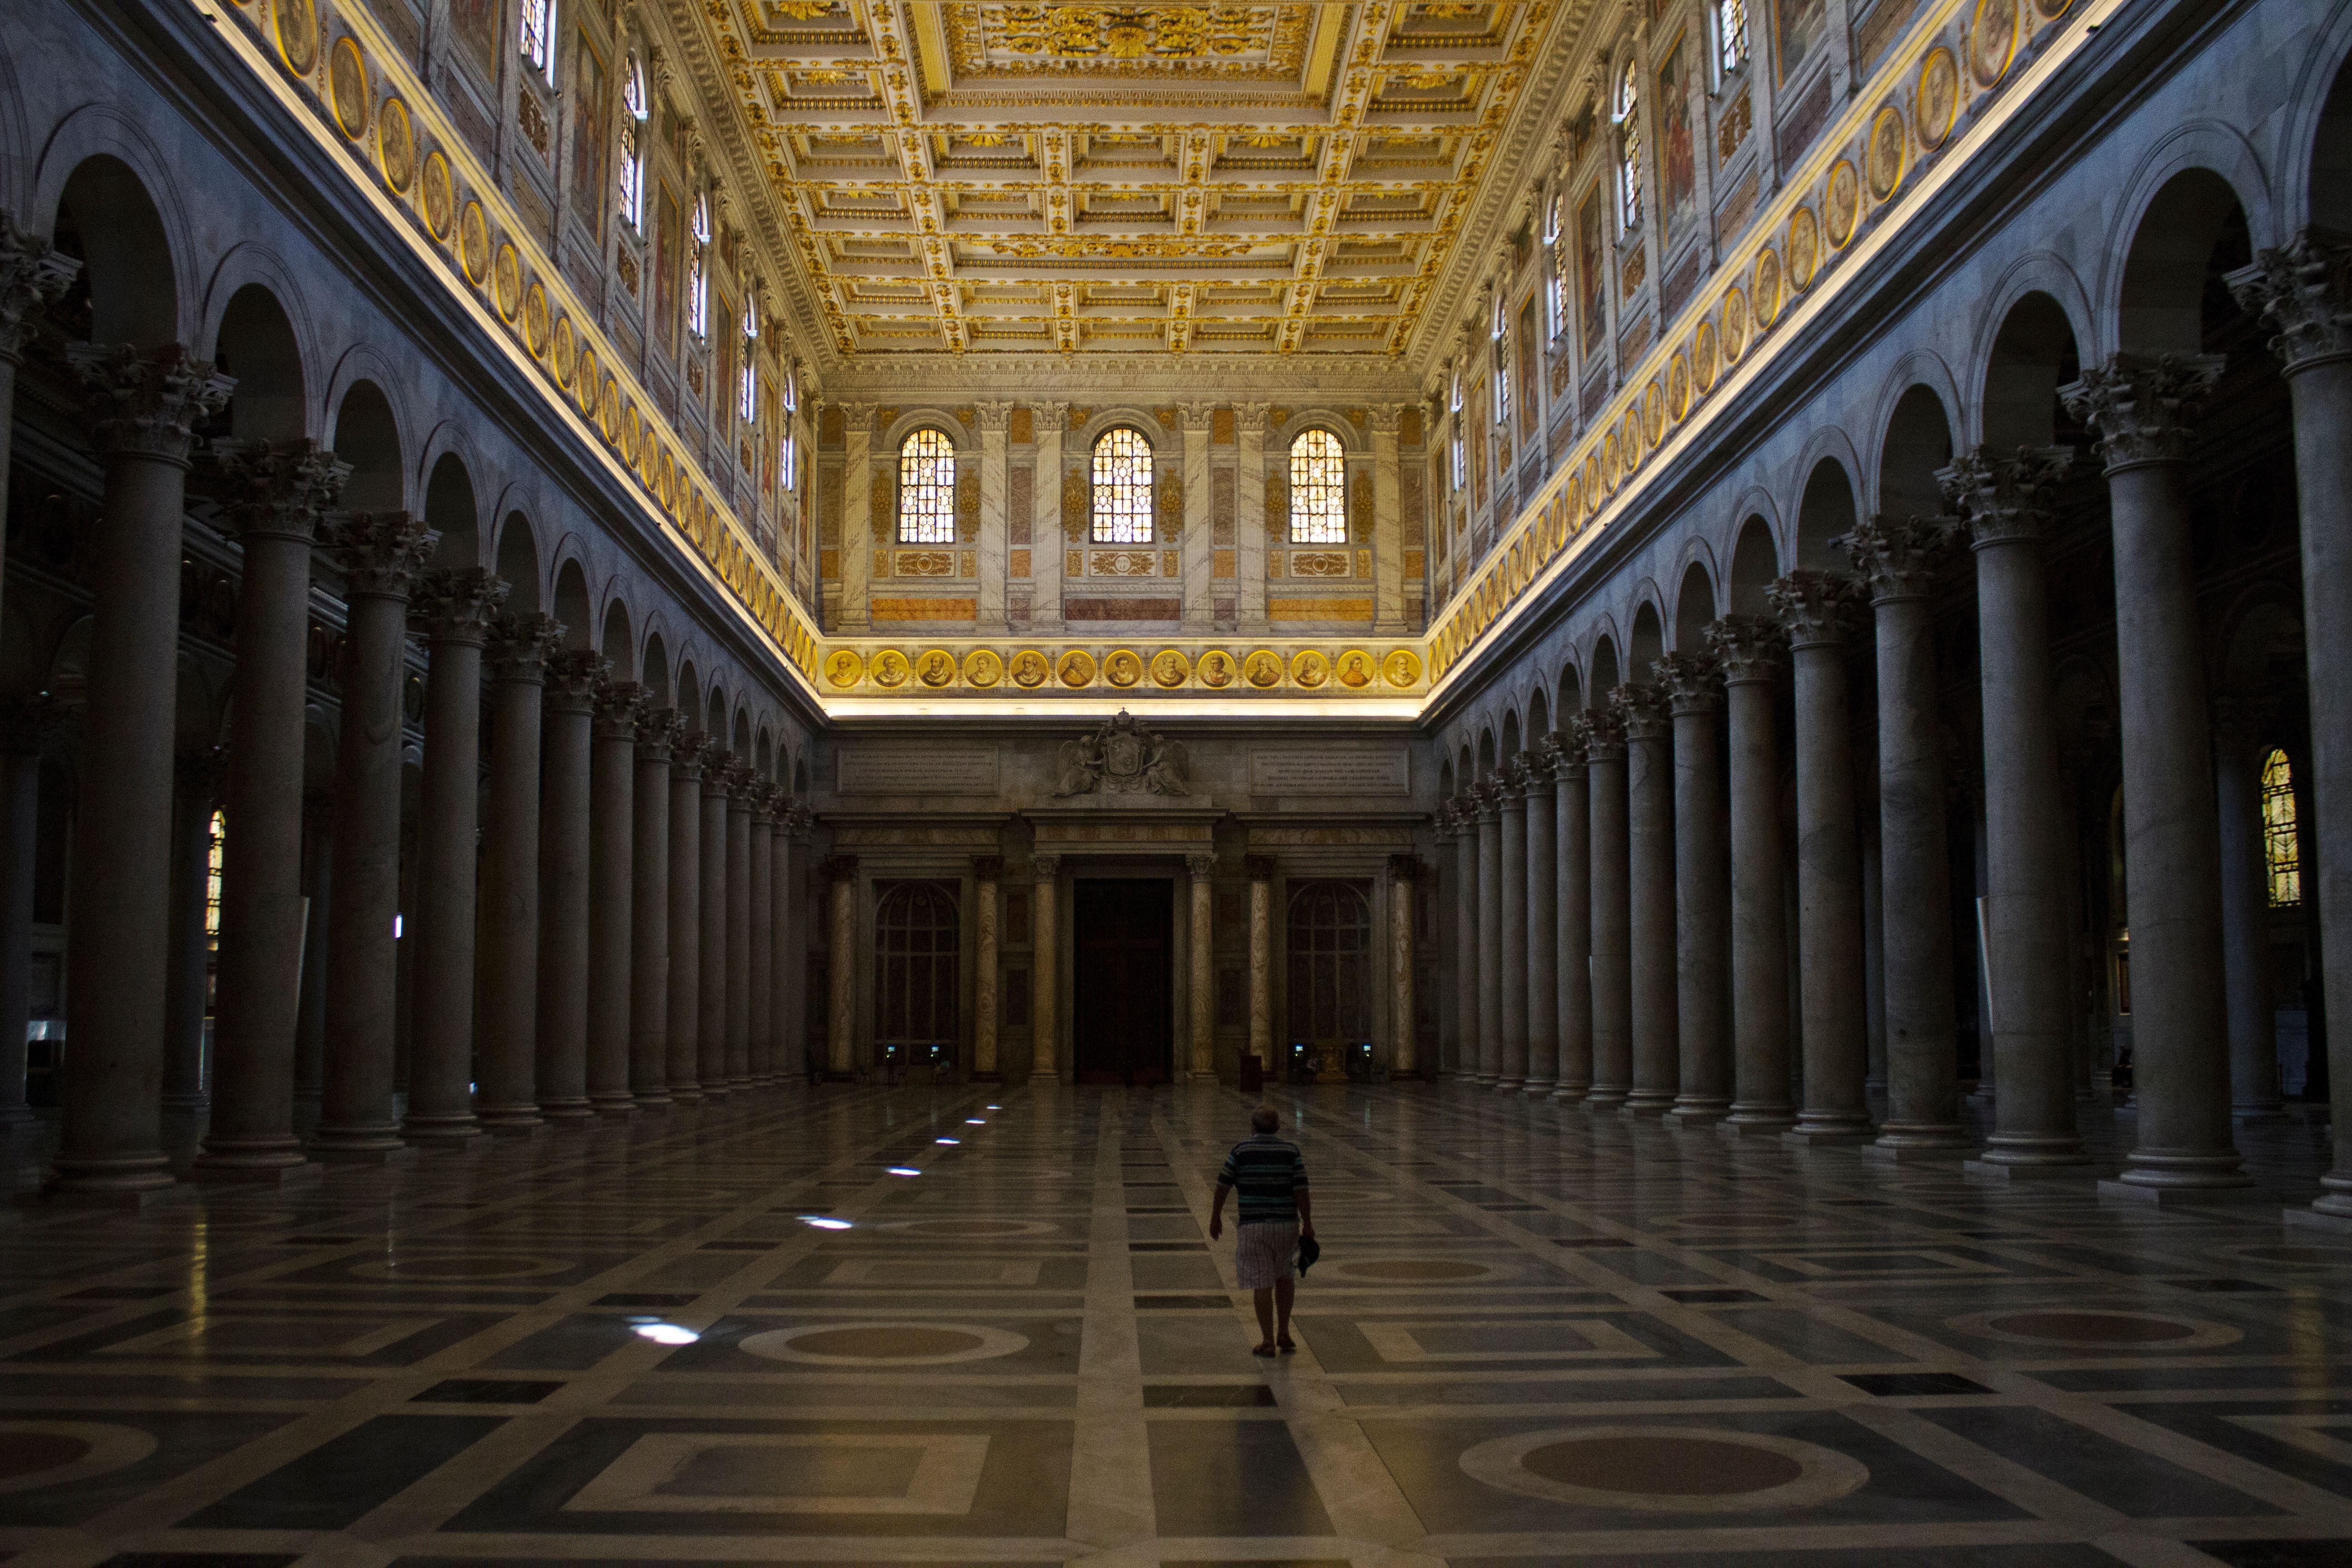
architecture, building, palace, hall, place of worship, symmetry